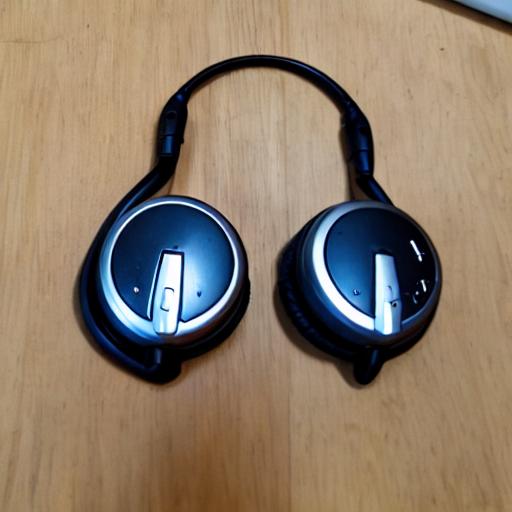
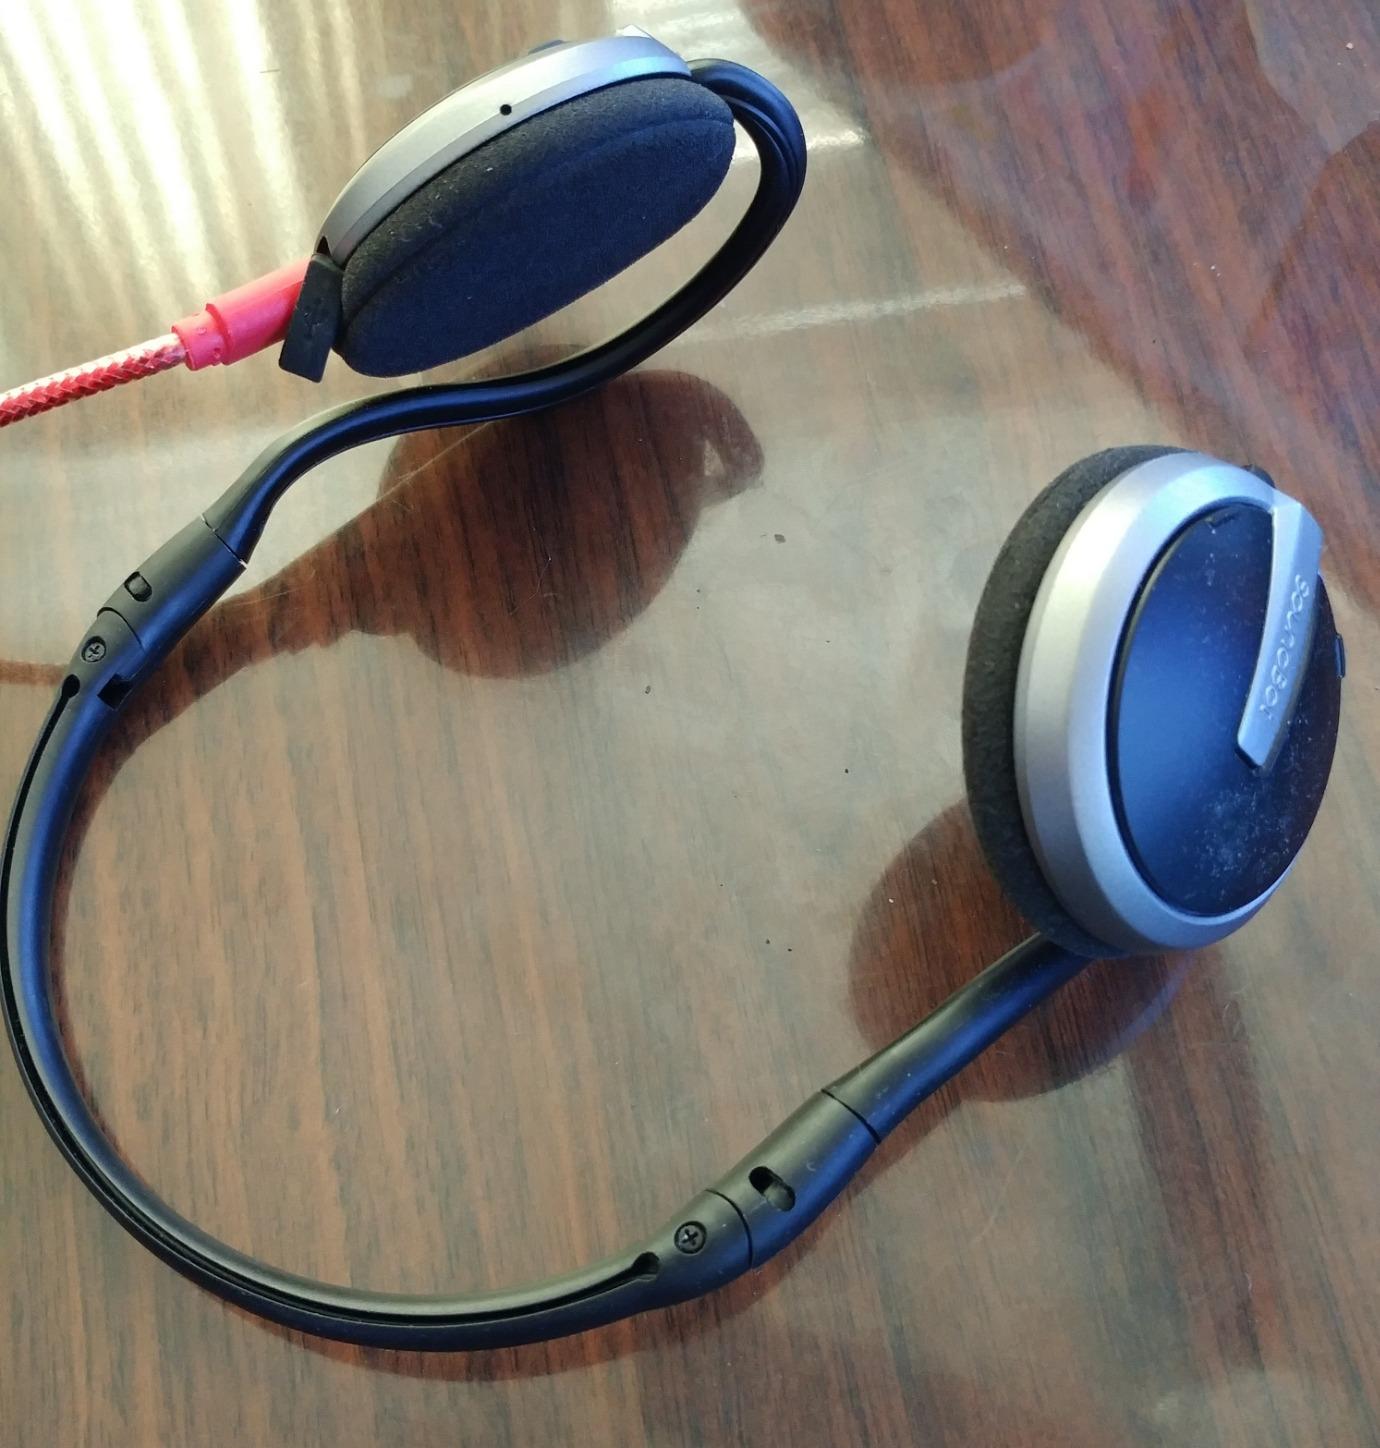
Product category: headphones
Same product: no